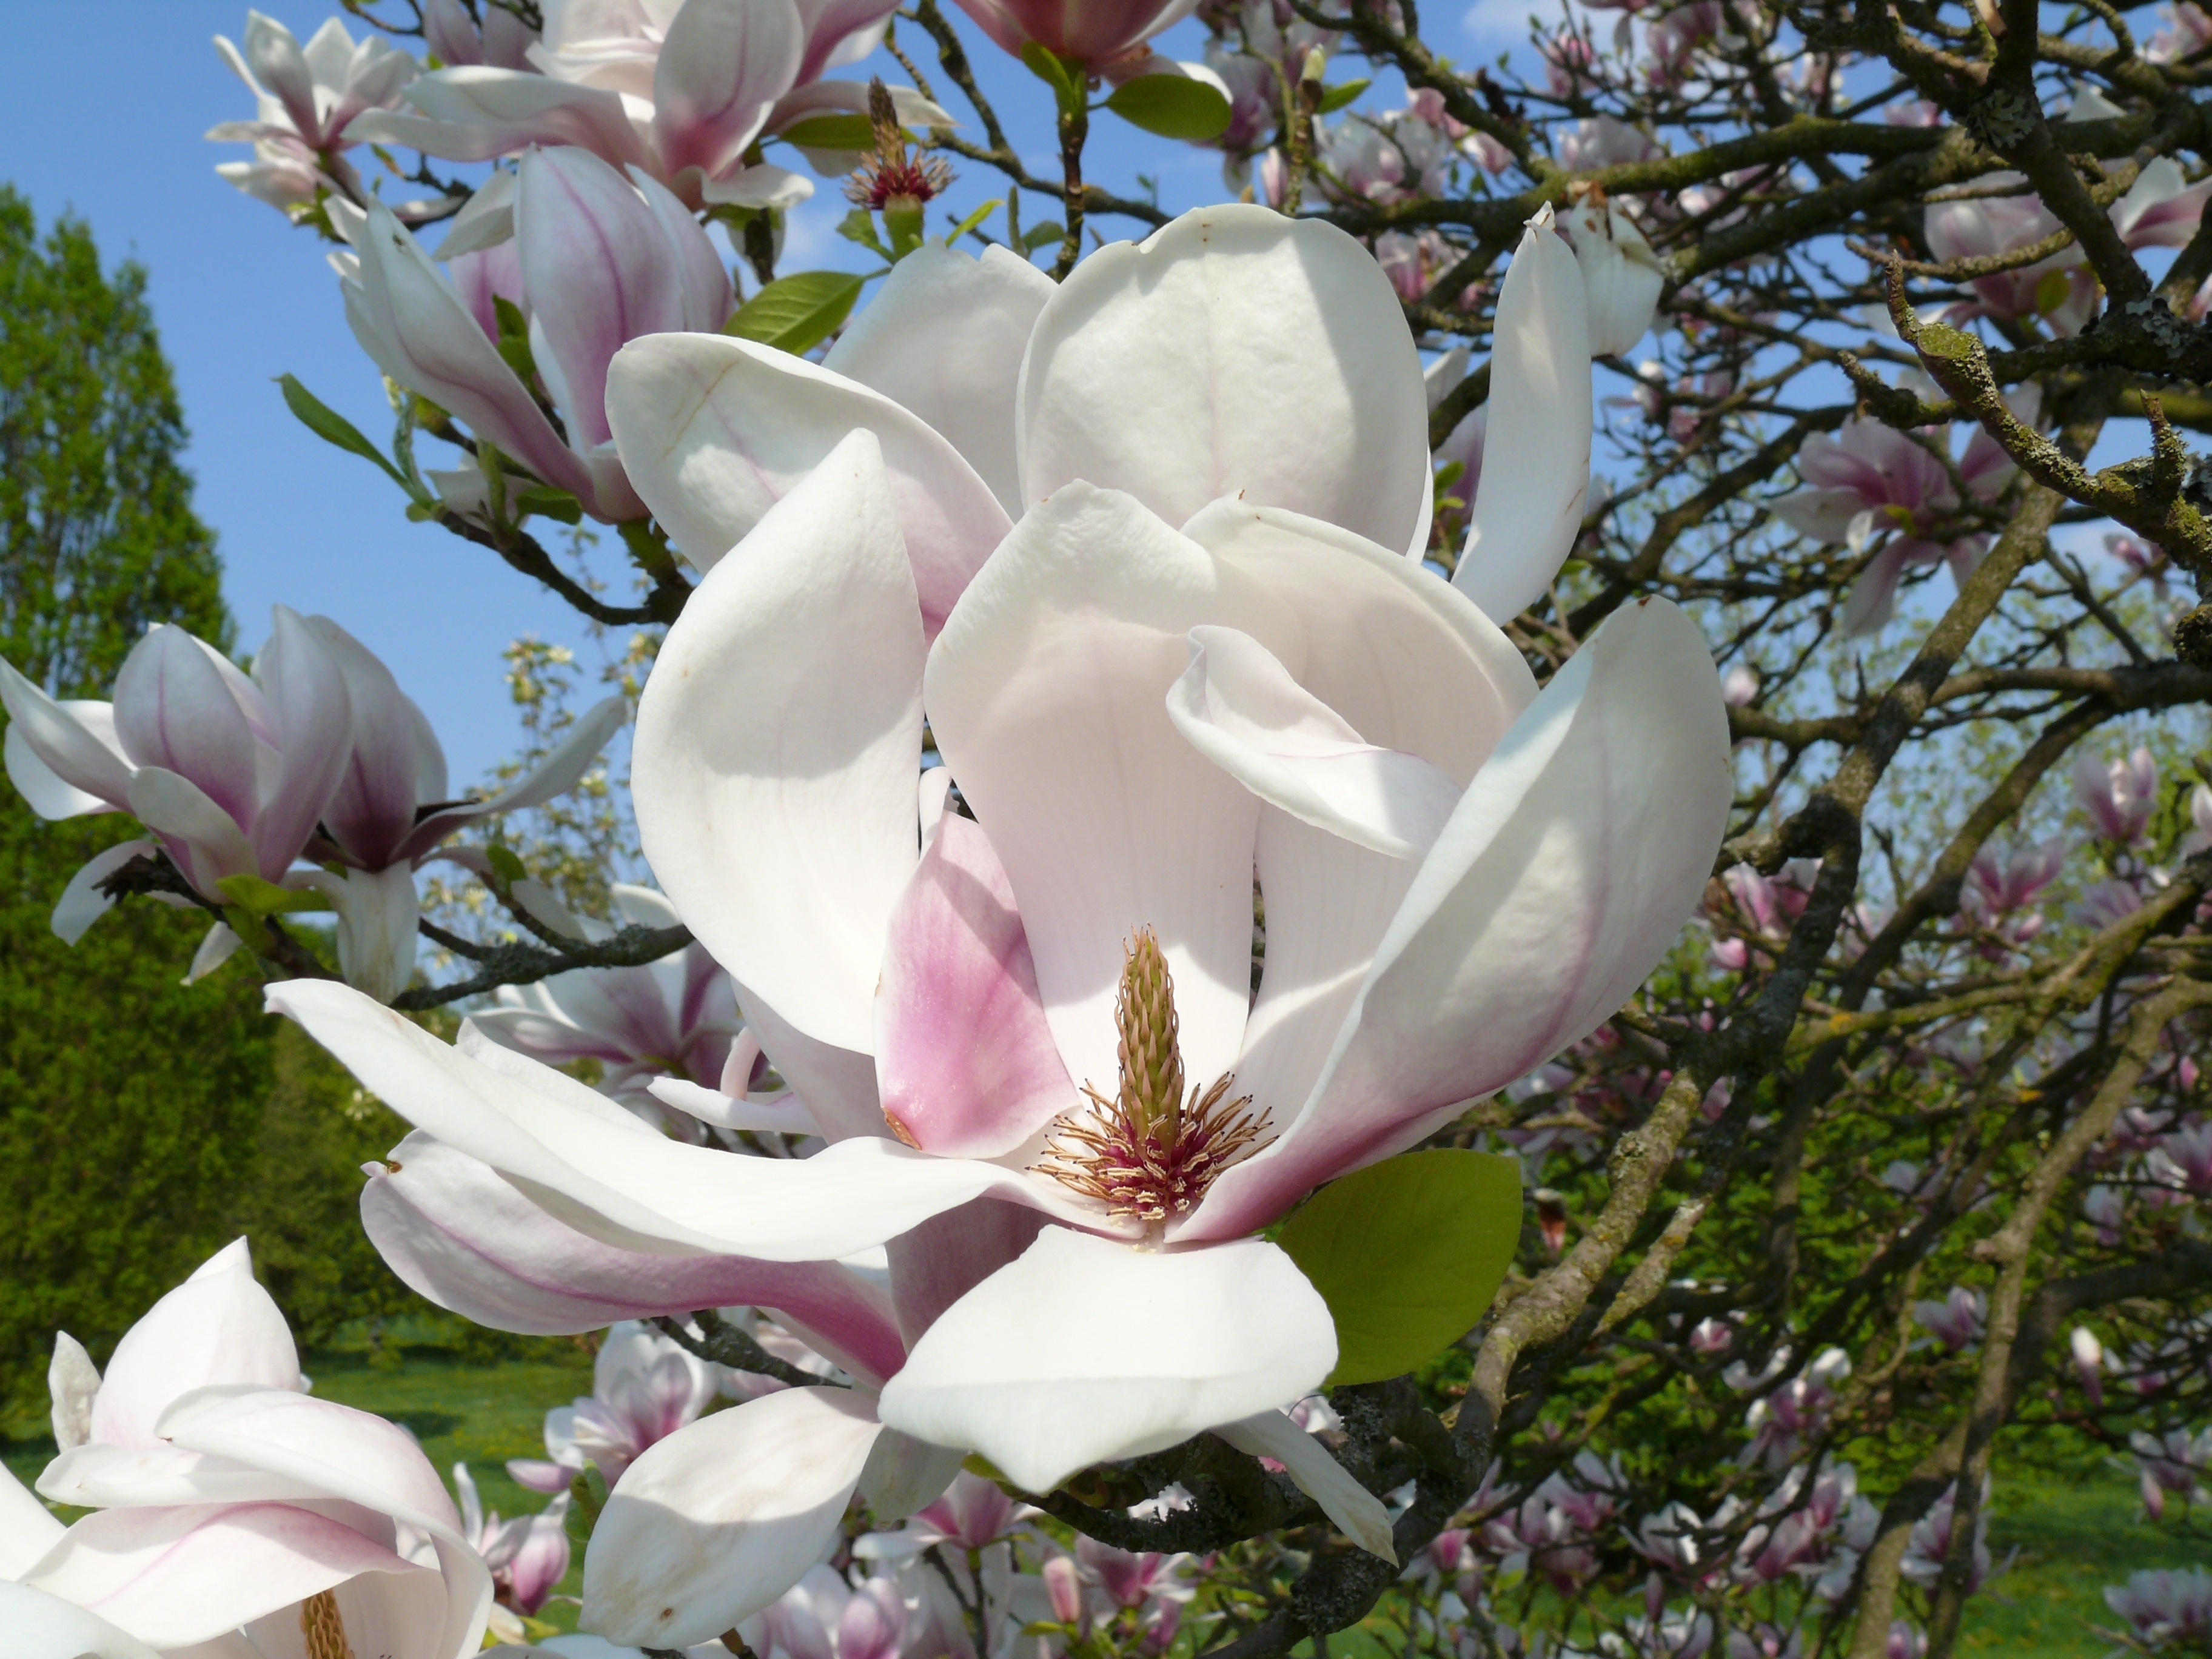
tree, blossom, plant, flower, petal, bloom, spring, botany, flora, flowers, magnolia, tender, full bloom, flowering plant, land plant, magnolia family